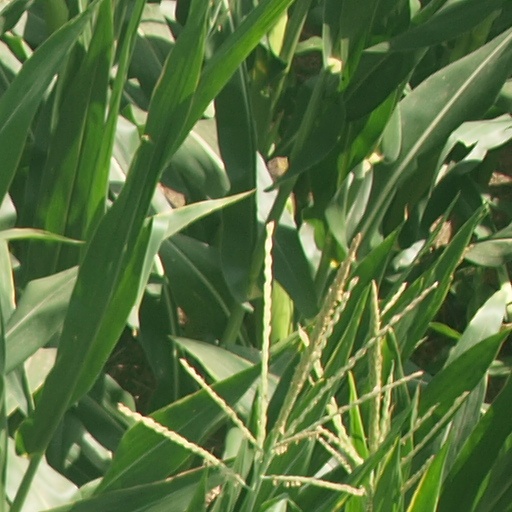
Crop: maize; corn